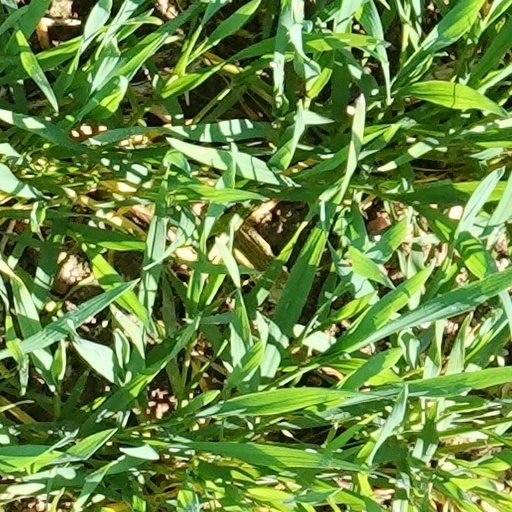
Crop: wheat